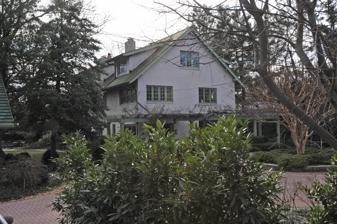
Building: Dumblane
Country: United States of America
Year built: 1911
Historic house in Washington, D.C., United States Not to be confused with Dunblane , Scotland. United States historic place Dumblane U.S. National Register of Historic Places D.C. Inventory of Historic Sites Dumblane from the north in 2016 Location 4120 Warren Street NW , Washington, D.C. , U.S. Coordinates 38°56′40″N 77°04′55″W / 38.94444°N 77.08194°W / 38.94444; -77.08194 Built 1911 Architect Gustav Stickley Architectural style American Craftsman NRHP reference No. 05000784 Significant dates Added to NRHP September 21, 2005 Designated DCIHS April 28, 2005 Dumblane is an historic house, located at 4120 Warren Street, Northwest, Washington, D.C. in the Tenleytown neighborhood. History Inscribed entrance gate The American Craftsman bungalow was built in 1911, by Mr. and Mrs. F. Hazen Bond. It is listed on the National Register of Historic Places . The 2009 property value of Dumblane is $2,238,890. See also Dunblane manor (alternatively spelled Dumblane), a circa 1839 manor house built across the street, after which Dumblane was named References